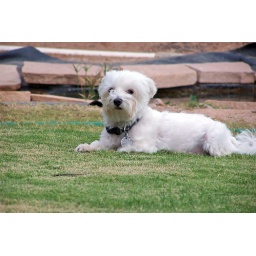
My dog Piggie relaxing on the grass in our backyard on a beautiful day.......